Ossington station

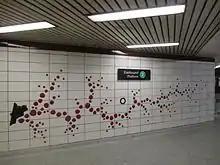
Artwork "Ossington Particles"

The main station entrance is on the west side of Ossington Avenue, just north of Bloor. In December 2016, elevators were installed at this station, thus making Ossington station a fully accessible station. There is a second automatic entrance, with entry only by Presto card, on Delaware Avenue, beside a TTC electrical substation.